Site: brandenburg
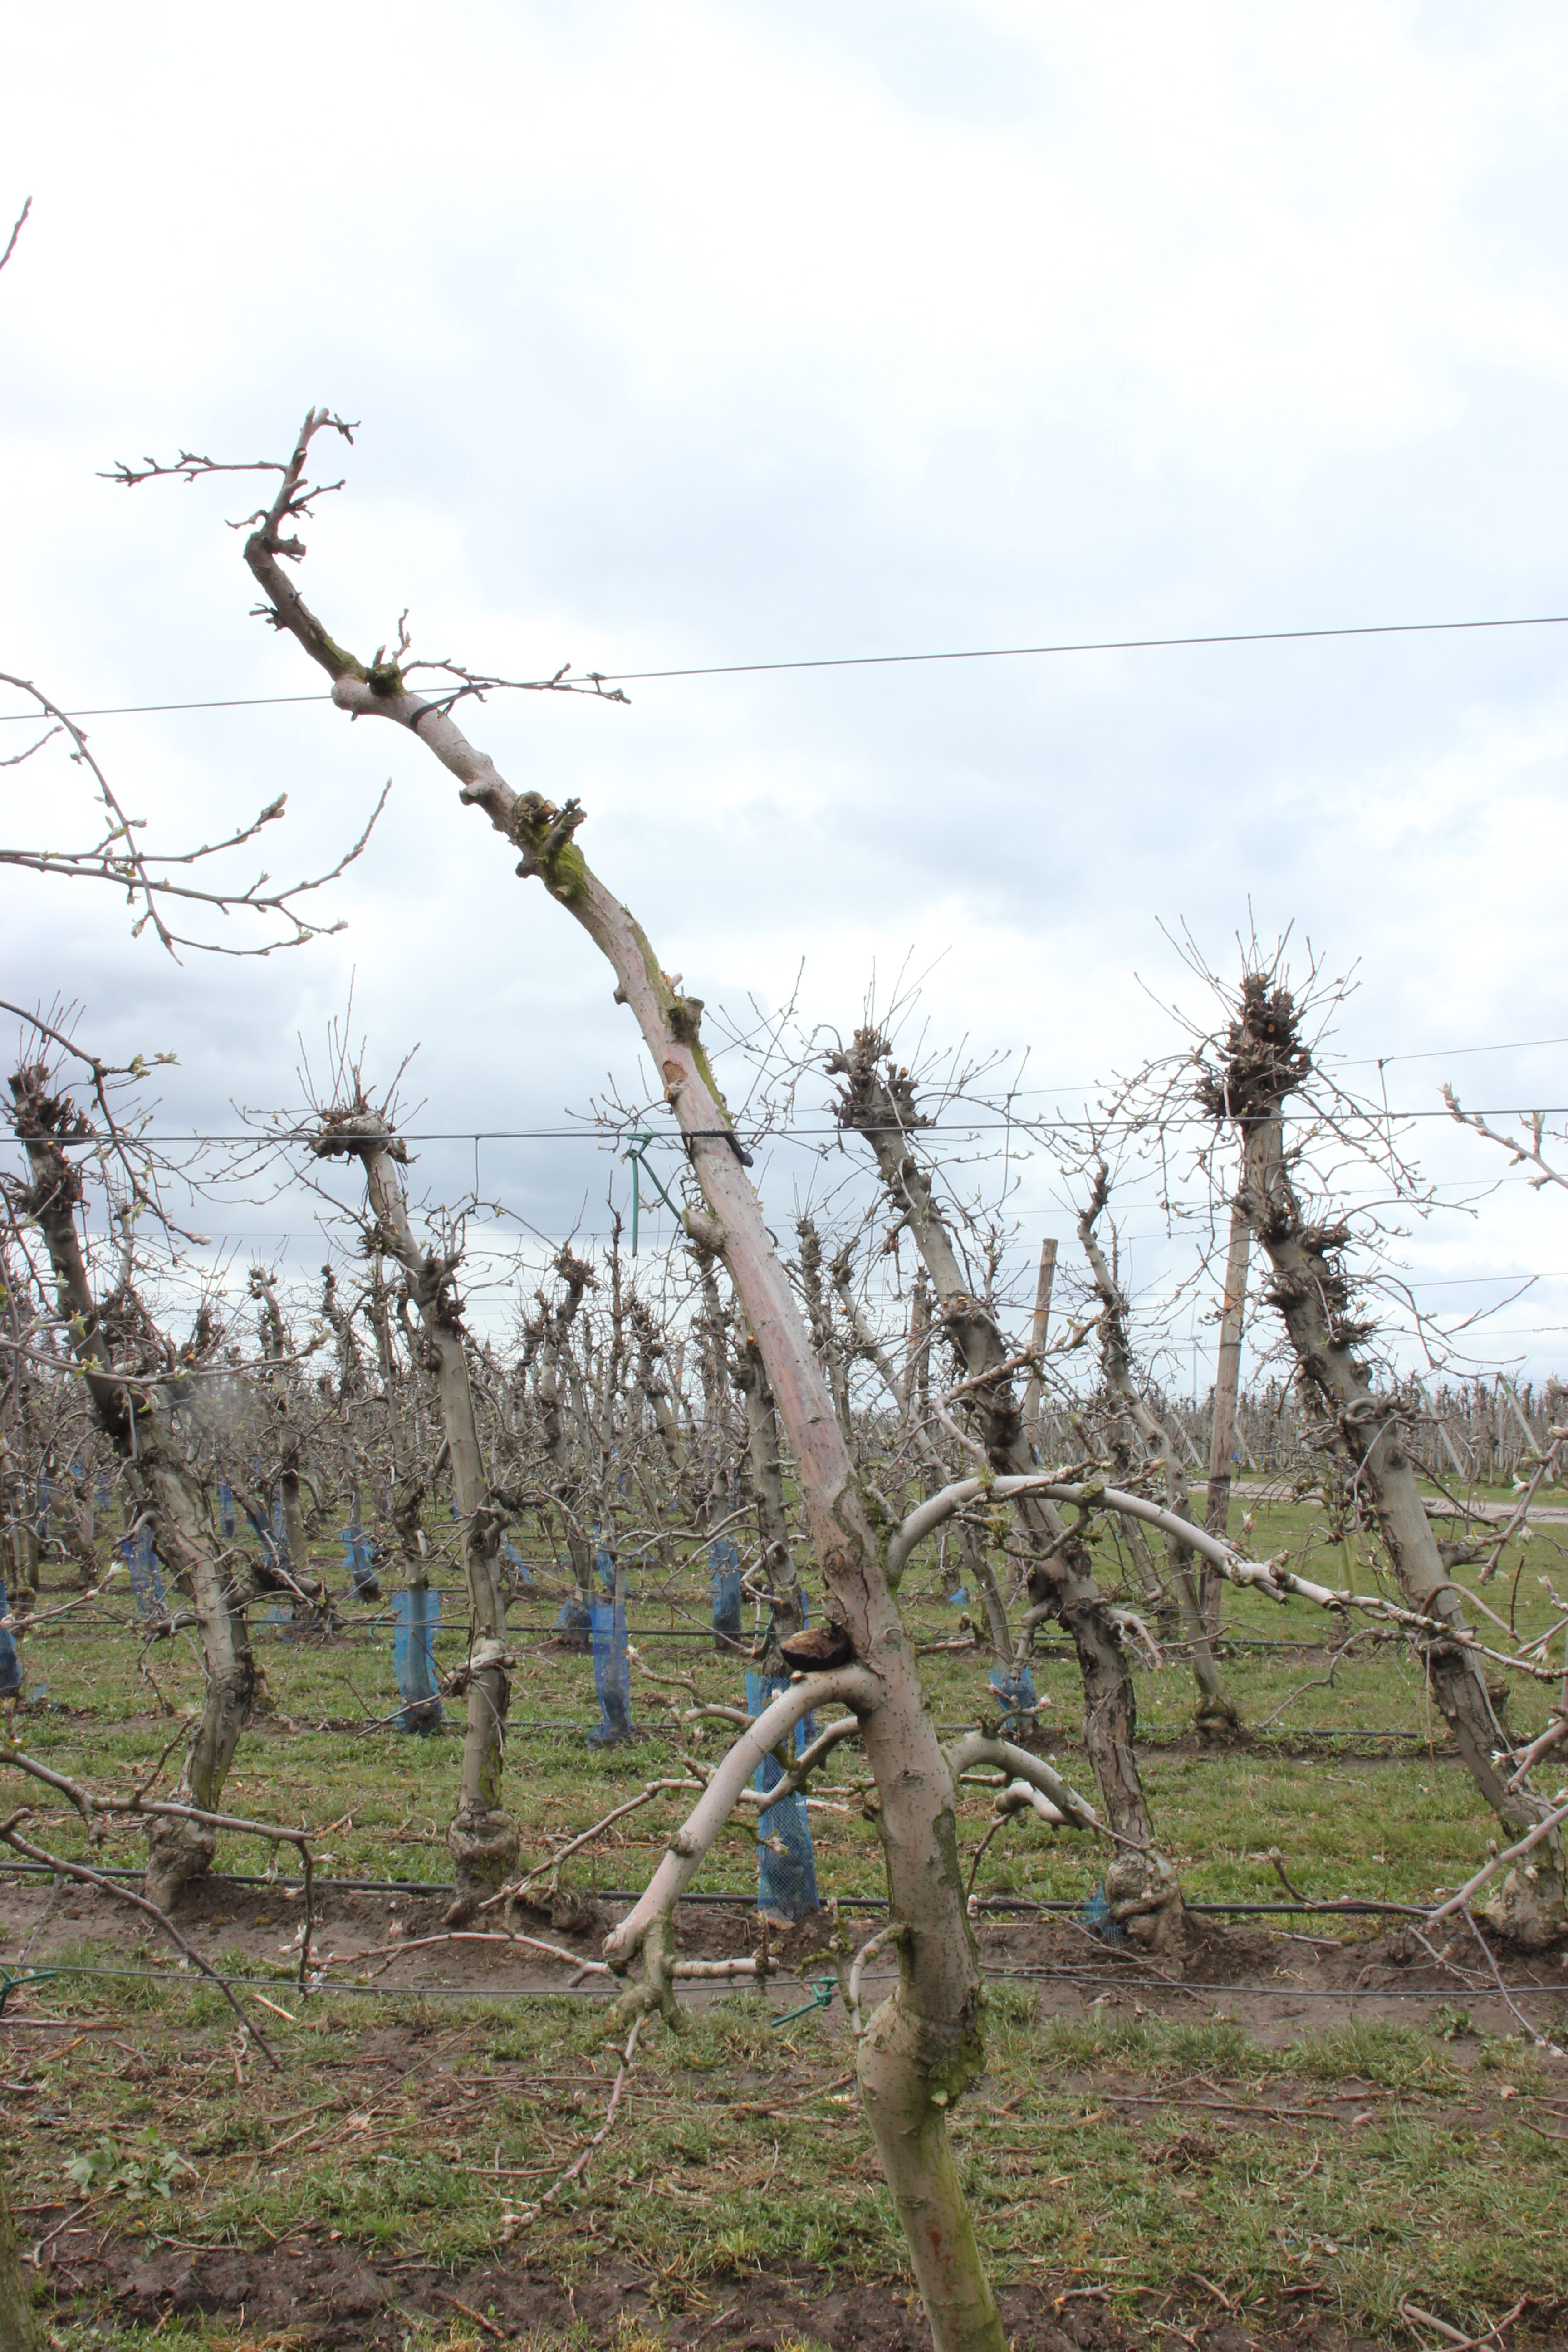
Growth stage (BBCH 55): Inflorescence emergence